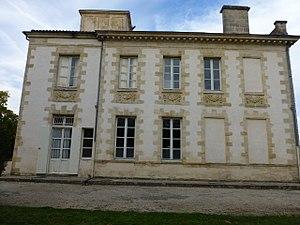
Gradignan, Château de Moulerens, façade sud.
Gradignan est une commune du Sud-Ouest de la France, située dans le département de la Gironde en région Nouvelle-Aquitaine.